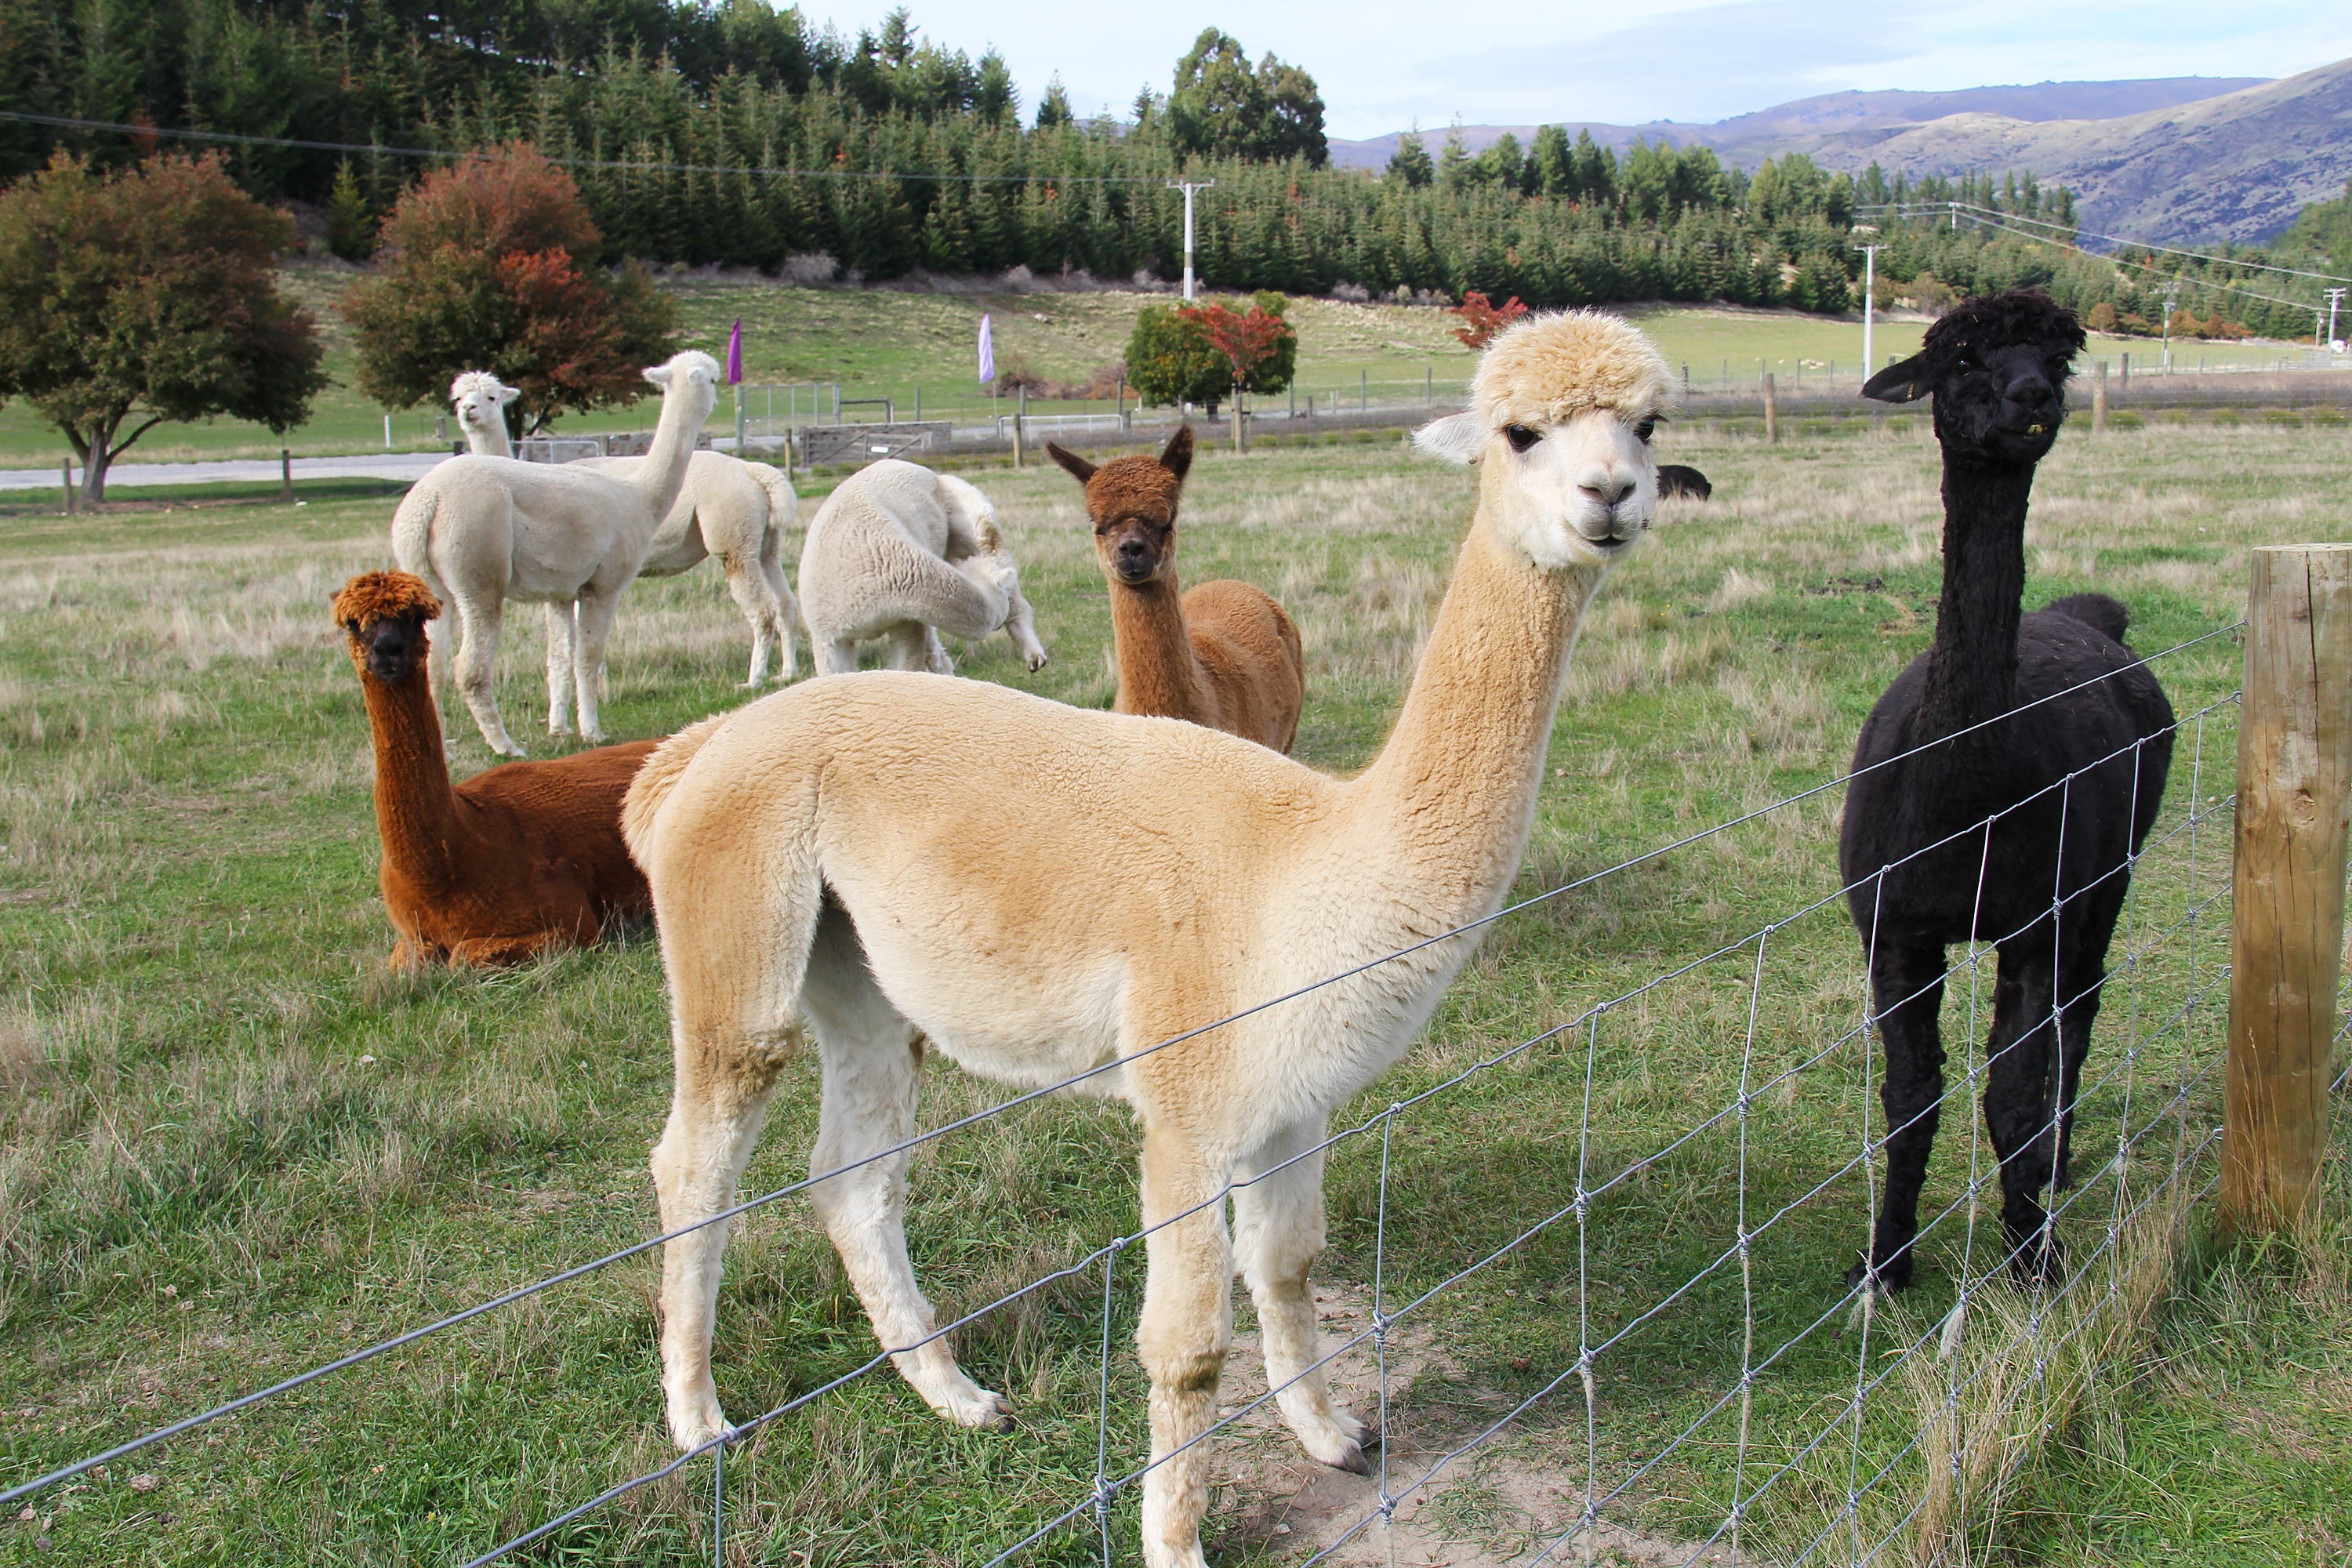
farm, purple, pasture, mammal, lavender, fauna, lamb, llama, alpaca, enchanting, alpacas, new zealand, vertebrate, beauty, beautiful, adorable, wanaka, vicuna, wanaka lavender farm, guanaco, camel like mammal